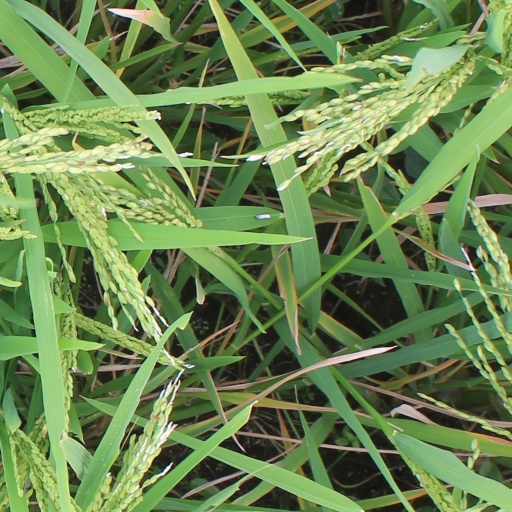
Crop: rice